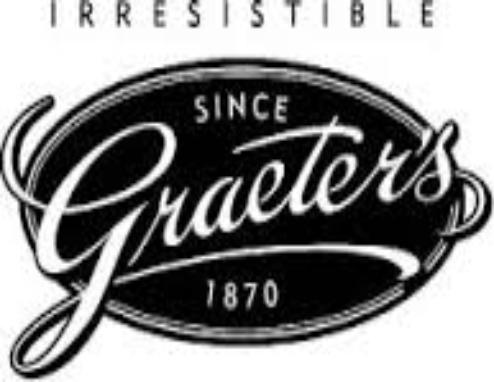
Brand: Graeter's
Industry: Food